After Casanova's Fashion

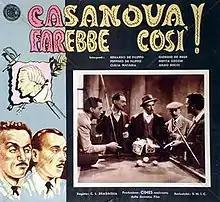

After Casanova's Fashion (Italian: Casanova farebbe così!) is a 1942 Italian comedy film directed by Carlo Ludovico Bragaglia and starring Eduardo De Filippo, Peppino De Filippo, and Clelia Matania.